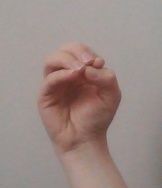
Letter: ha